Language policies of Canada's provinces and territories

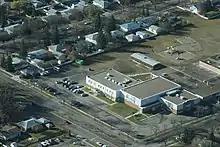
Aerial view of École monseigneur de Laval, a public francophone elementary school in Saskatchewan. French has been permitted as an instructional language in Saskatchewan's public schools since 1968.

In Saskatchewan, a 1968 amendment to the "School Act" permitted the establishment of designated French schools. Prior to this date, English was the only language which could be used as a language of instruction in Saskatchewan schools. The "Language Act" In 2010, the Government of Saskatchewan launched a bilingual website that indexes all the services it provides in French: bonjour.gov.sk.ca